Alon Cohen

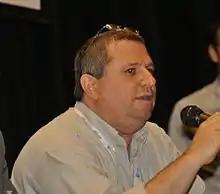
Alon Cohen

Alon Cohen (born in Israel, 1962) is the co-founder of VocalTec Inc. (1989) and the co-inventor of the Audio Transceiver that enabled the creation of Voice Over Networks products and eventually the VoIP industry. Cohen holds four US patents on different communications technologies. He is currently Executive VP and CTO at Phone.com.